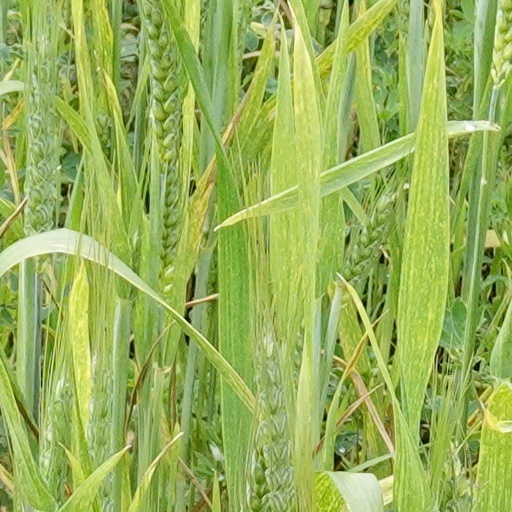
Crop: wheat